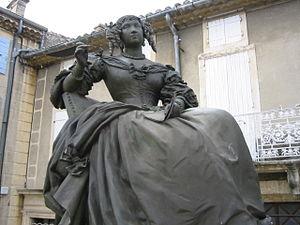
Statue de Madame de Sevigné sur une place du village de Grignan en Drôme Provençale. sculpteur
Marie de Rabutin-Chantal, connue comme la marquise ou, plus simplement, Madame de Sévigné, est une épistolière française, née le 5 février 1626 à Paris, paroisse Saint-Paul, et morte le 17 avril 1696 au château de Grignan.
Les lieux de mémoire littéraires, dans l'acception ordinaire de l'expression, moins large que la définition adoptée par Pierre Nora, désignent les lieux marqués par le souvenir d'une présence d'un écrivain ou d'un événement lié à la littérature.